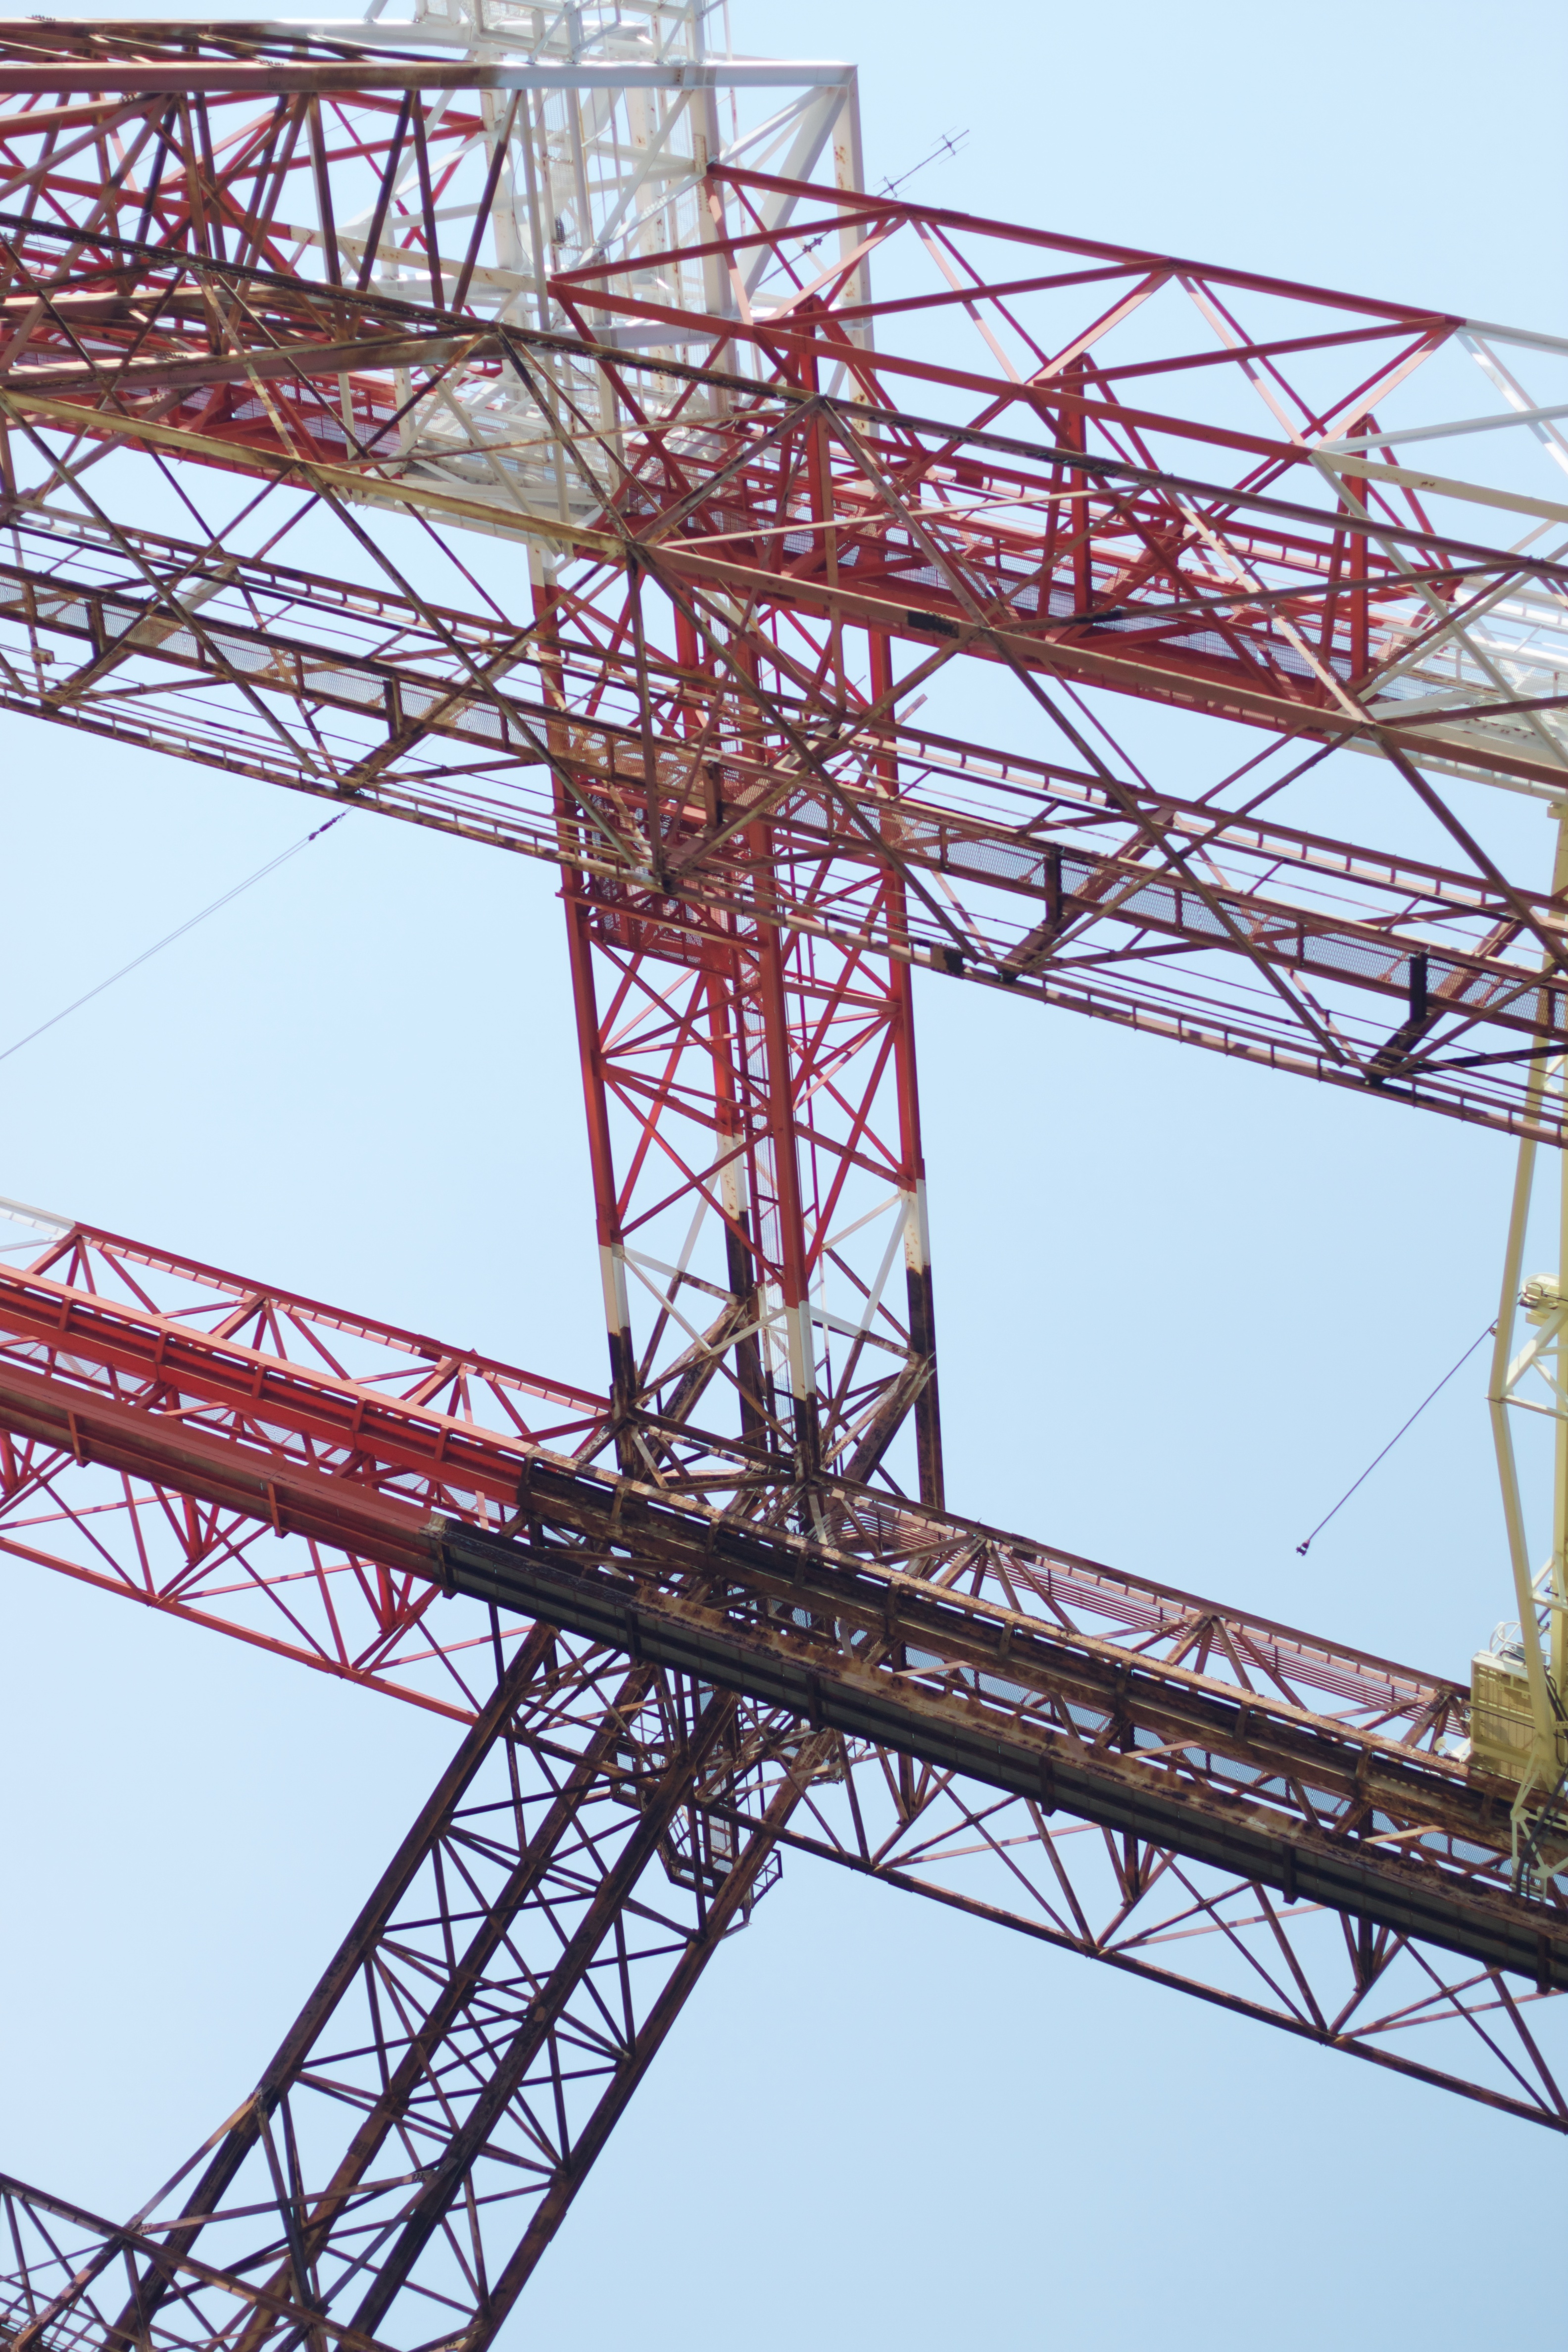
construction, line, vehicle, tower, mast, electricity, nasa, scaffolding, langley, transmission tower, outdoor structure, electrical supply, overhead power line